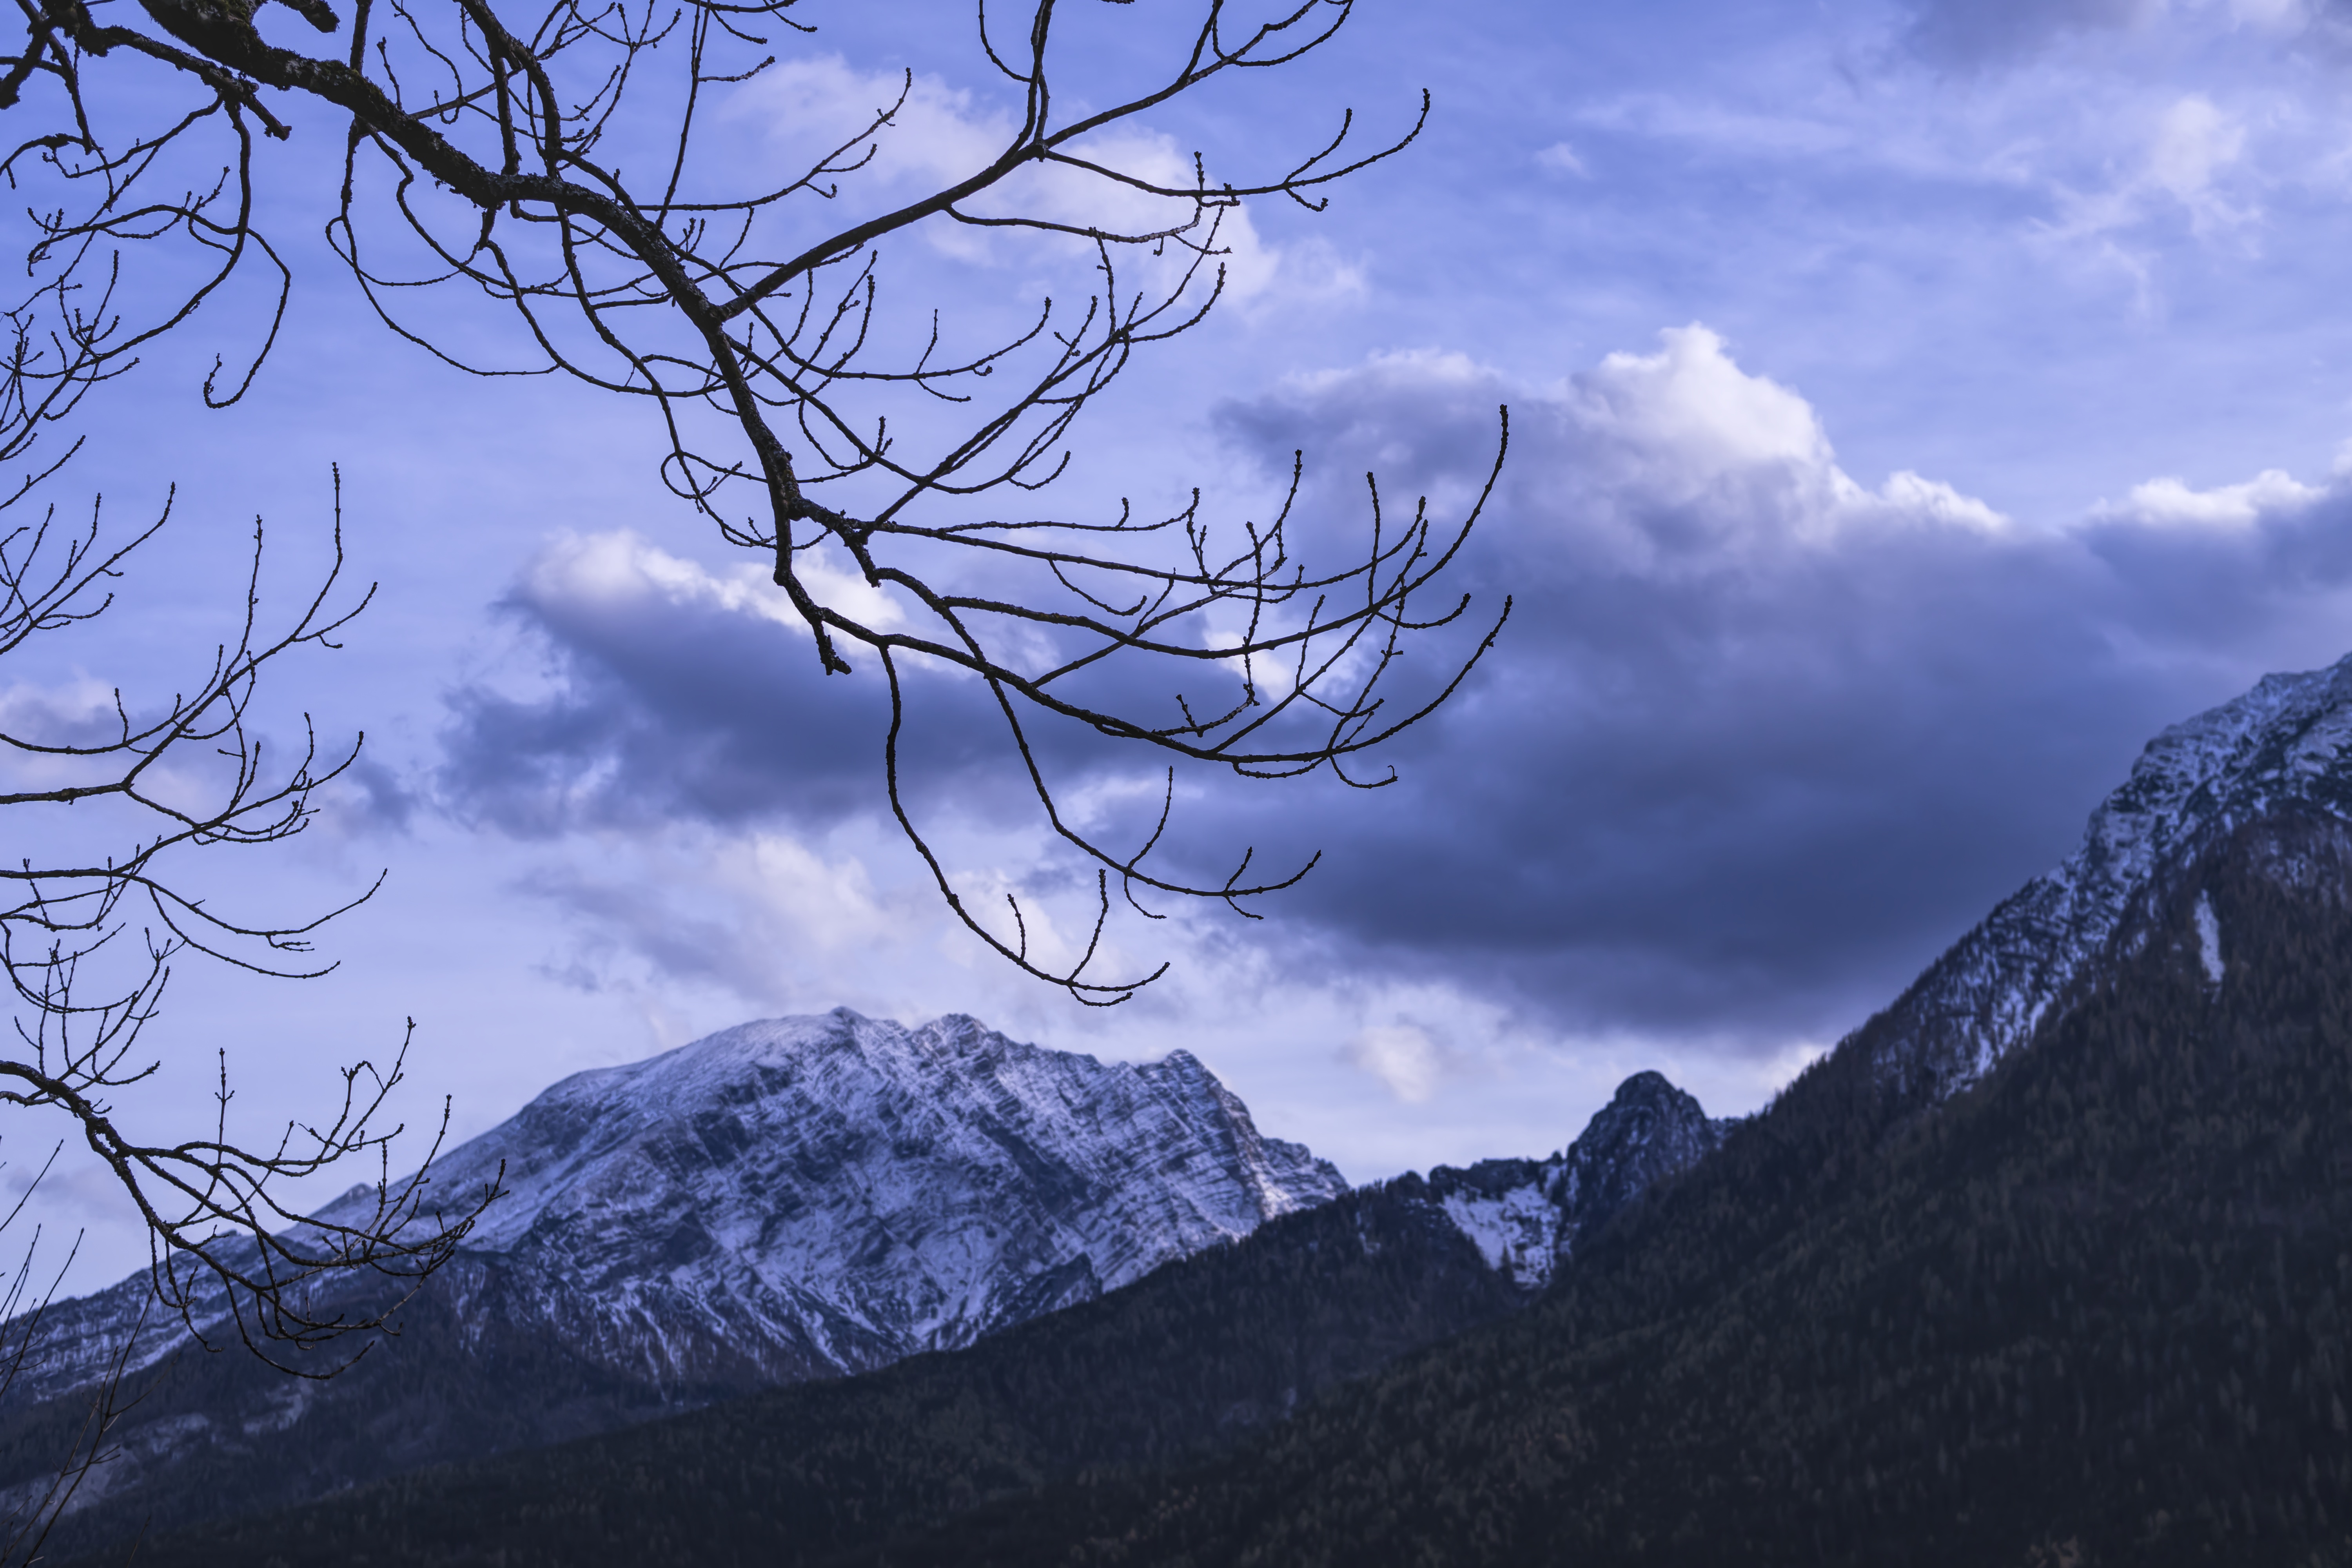
sky, mountainous landforms, nature, tree, mountain, cloud, mountain range, woody plant, mount scenery, winter, branch, alps, hill station, snow, landscape, meteorological phenomenon, glacial landform, fell, plant, computer wallpaper, national park, massif, forest